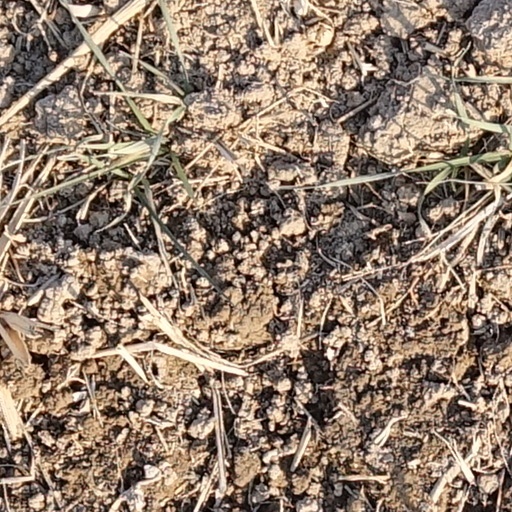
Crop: wheat